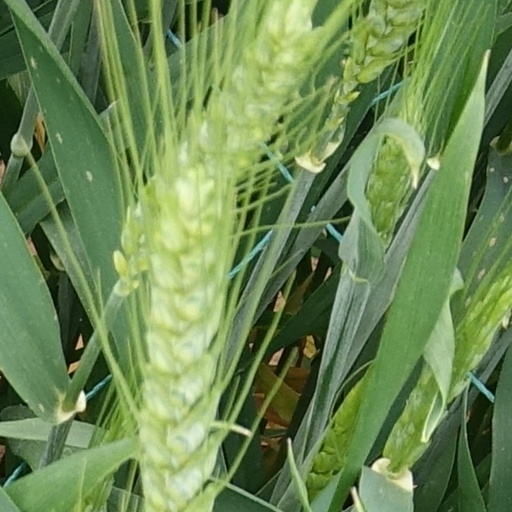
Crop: wheat